Emil Bulls

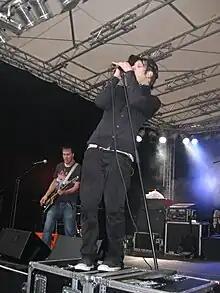
Emil Bulls in Gießen, Germany 2009

In 2009, Chrissy Schneider left the band and was replaced by Andy Bock, who was the guitar player of "From Constant Visions". On 25 September 2009, "Phoenix" was released. "Here Comes The Fire" was offered as a free download on their website. In September 2009, a music video of "When God Was Sleeping" was released.